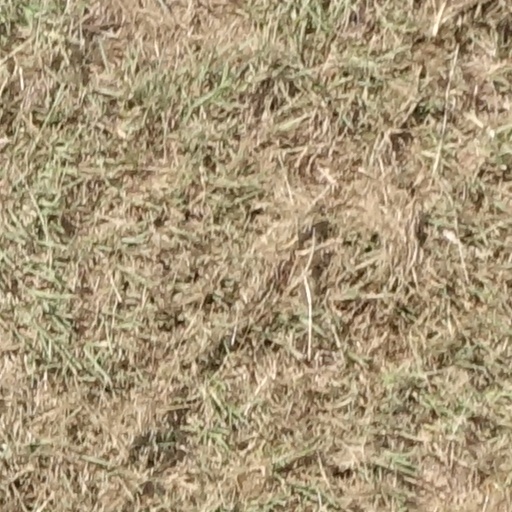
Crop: sorghum